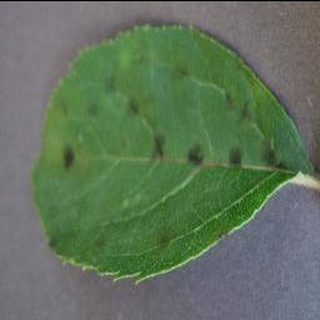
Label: apple_apple_scab